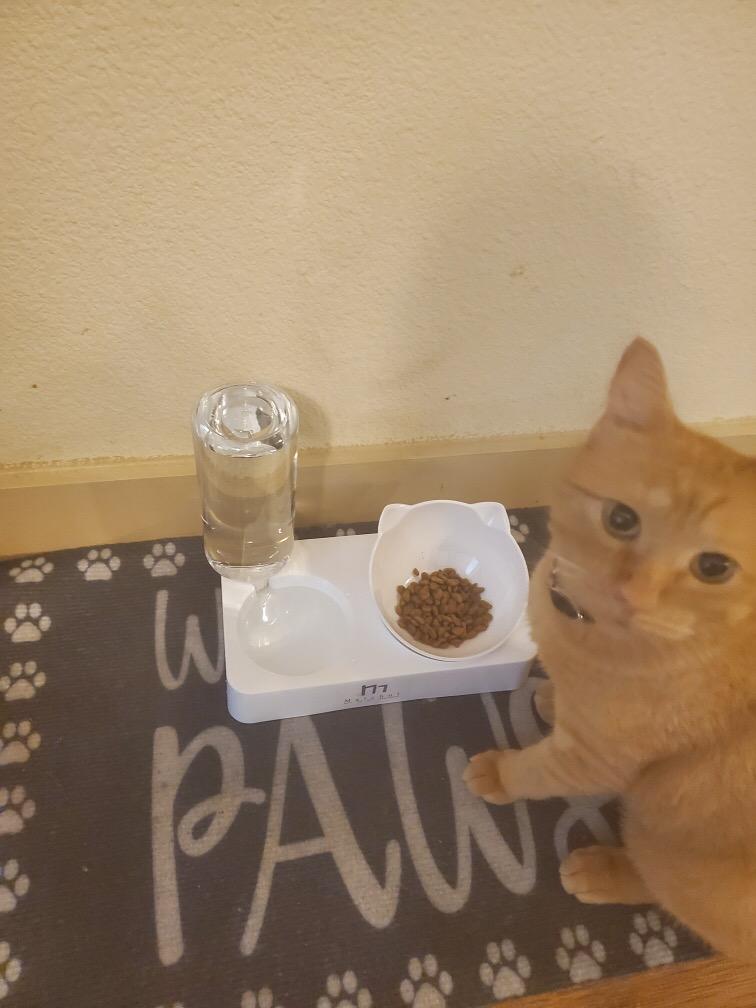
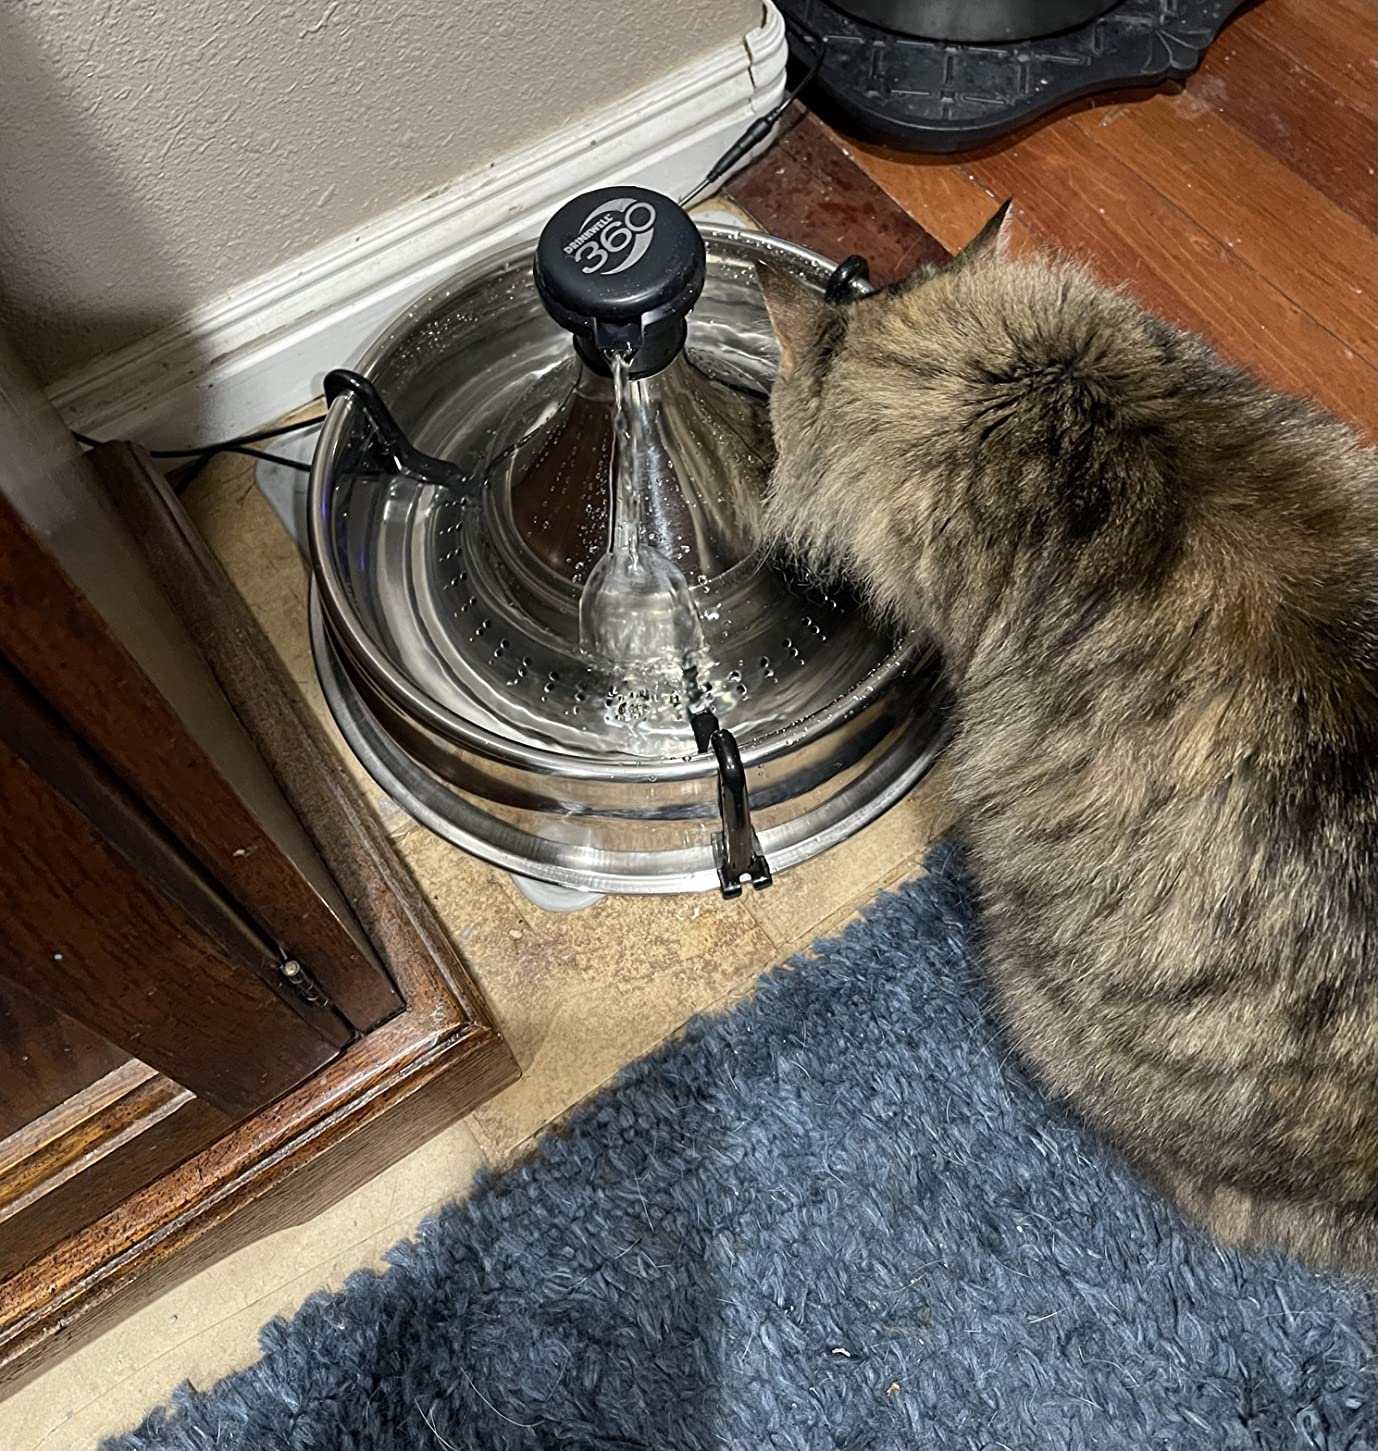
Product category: items_bowl
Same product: no